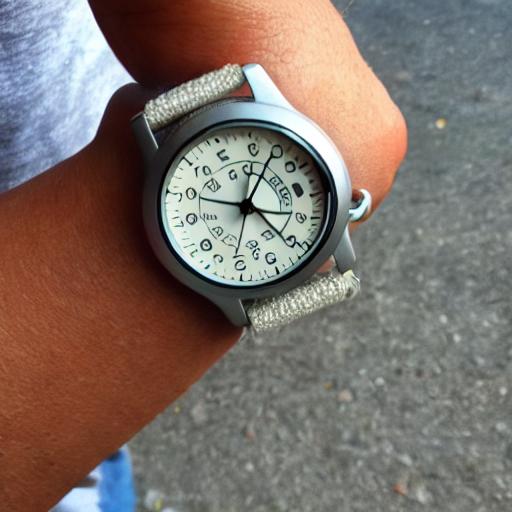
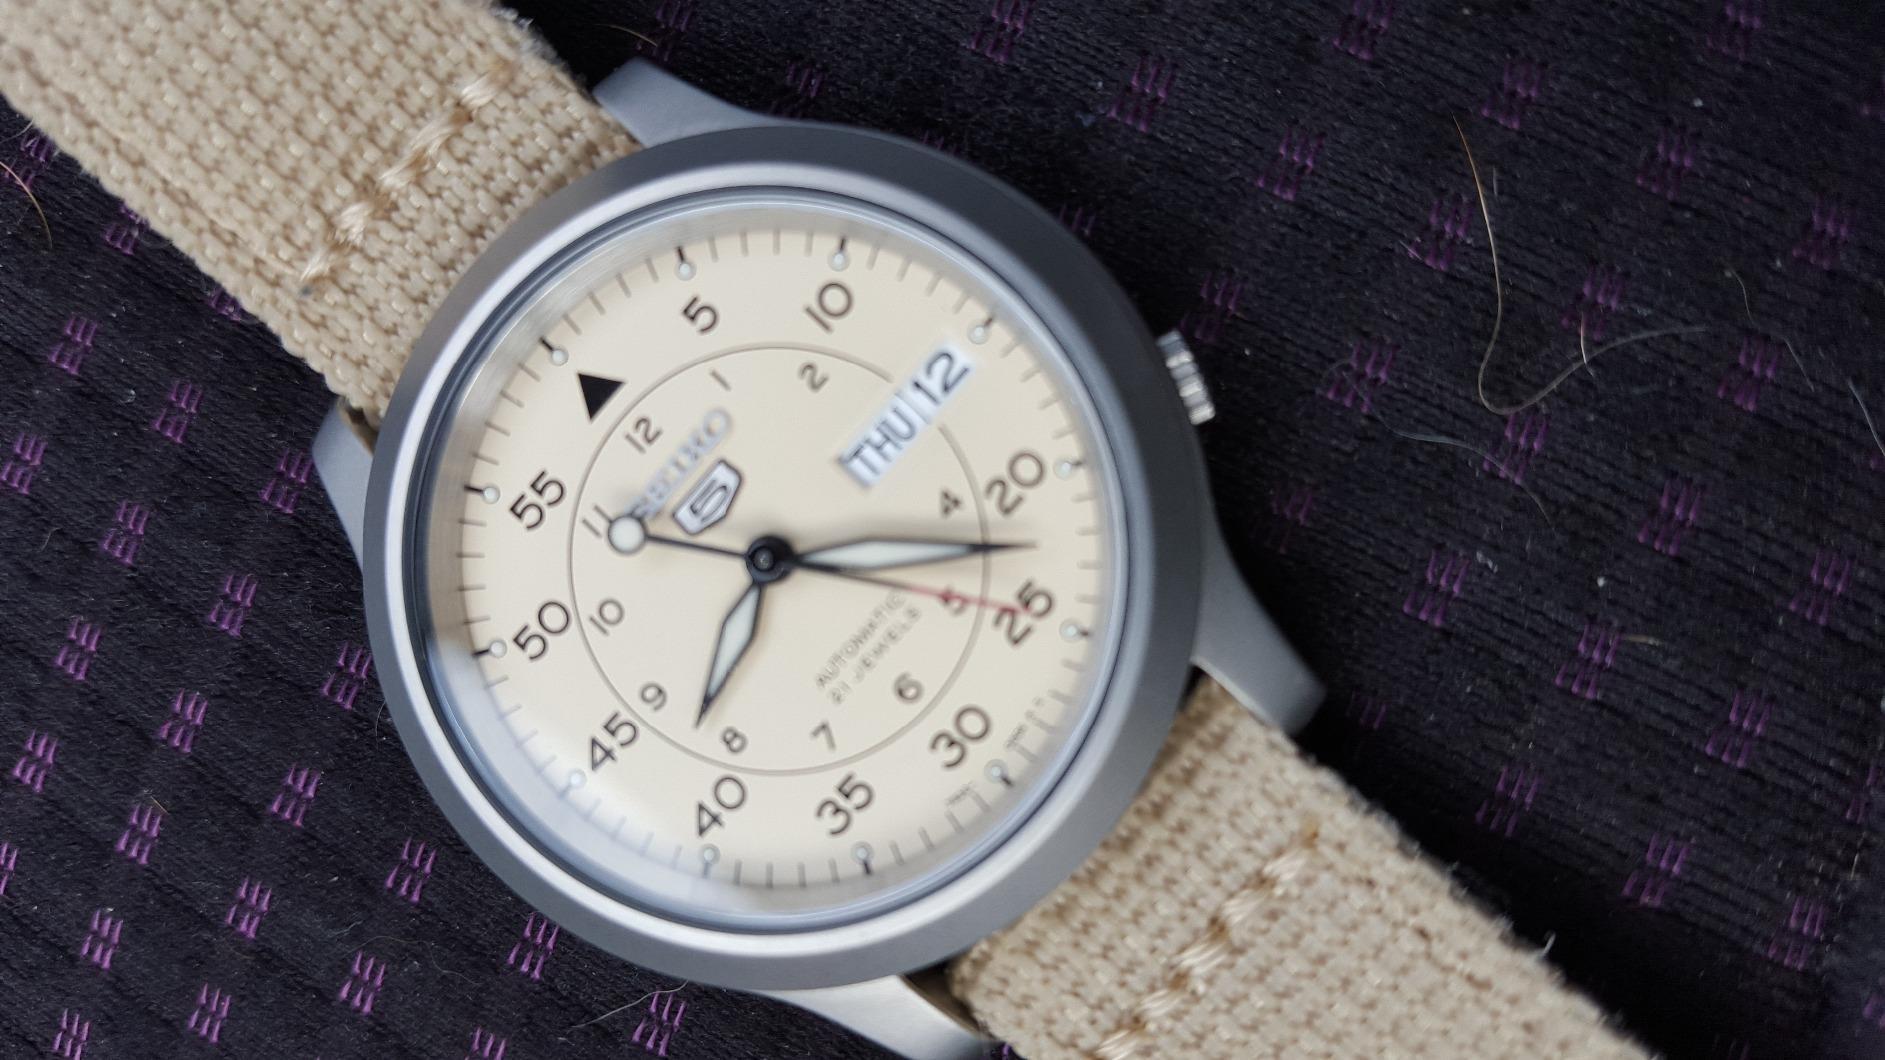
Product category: accessories_watch
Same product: no